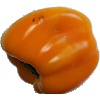
Label: yellow_pepper